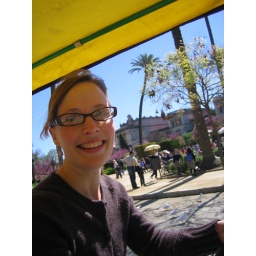
After walking around for 30 minutes, Holly and I decided to rent this two person bike.